Sports in Washington, D.C.

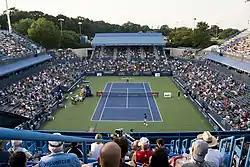
Washington Open's center court.

Washington is home to an original Major League Soccer (MLS) club, D.C. United, which began play at RFK Stadium in 1996. One of the most successful MLS teams (with twelve major trophies, won domestically and at an international level), United has won four MLS Cups, including three of the first four played. They also won the U.S. Open Cup in their first year, in 2008, and again in 2013. In addition, United have captured four MLS Supporters Shields, the most out of any MLS club in the region. D.C. United's 1997 MLS Cup victory at RFK Stadium was the only time a Washington team has won a championship within the District. United is also the first American team to win the continental CONCACAF Champions Cup, which they won in 1998. United moved to their new home, Audi Field, in 2018.